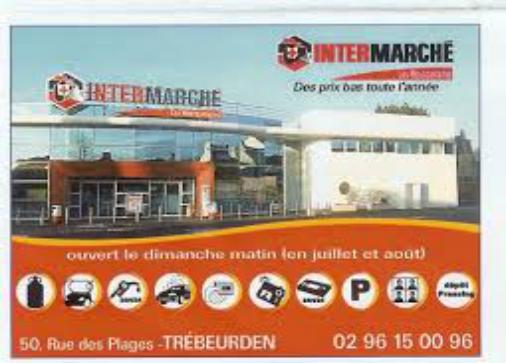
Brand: Intermarche
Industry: Necessities